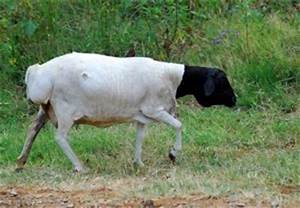
Label: sheep